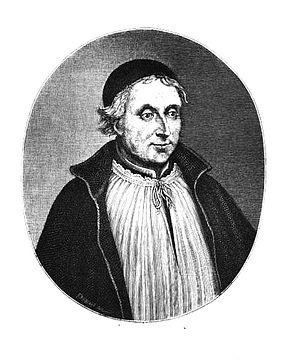
Portrait du père Bourdaloue
La rue Bourdaloue est une voie du 9ᵉ arrondissement de Paris, en France.
Louis Bourdaloue, né à Bourges le 20 août 1632 et mort à Paris le 13 mai 1704, est un jésuite français. Brillant prédicateur connu pour la qualité et longueur de ses sermons qu'il récitait presque théâtralement ; il prêchait, dit-on, les yeux clos. Son talent et sa réputation lui valurent de prêcher à la cour, où il fut surnommé « roi des prédicateurs, prédicateur des rois ». On a considéré Bourdaloue comme « le plus janséniste des jésuites. » Il joua un rôle important à un moment difficile de l’histoire des jésuites français.